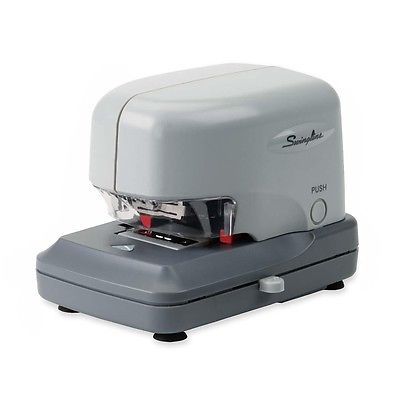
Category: stapler